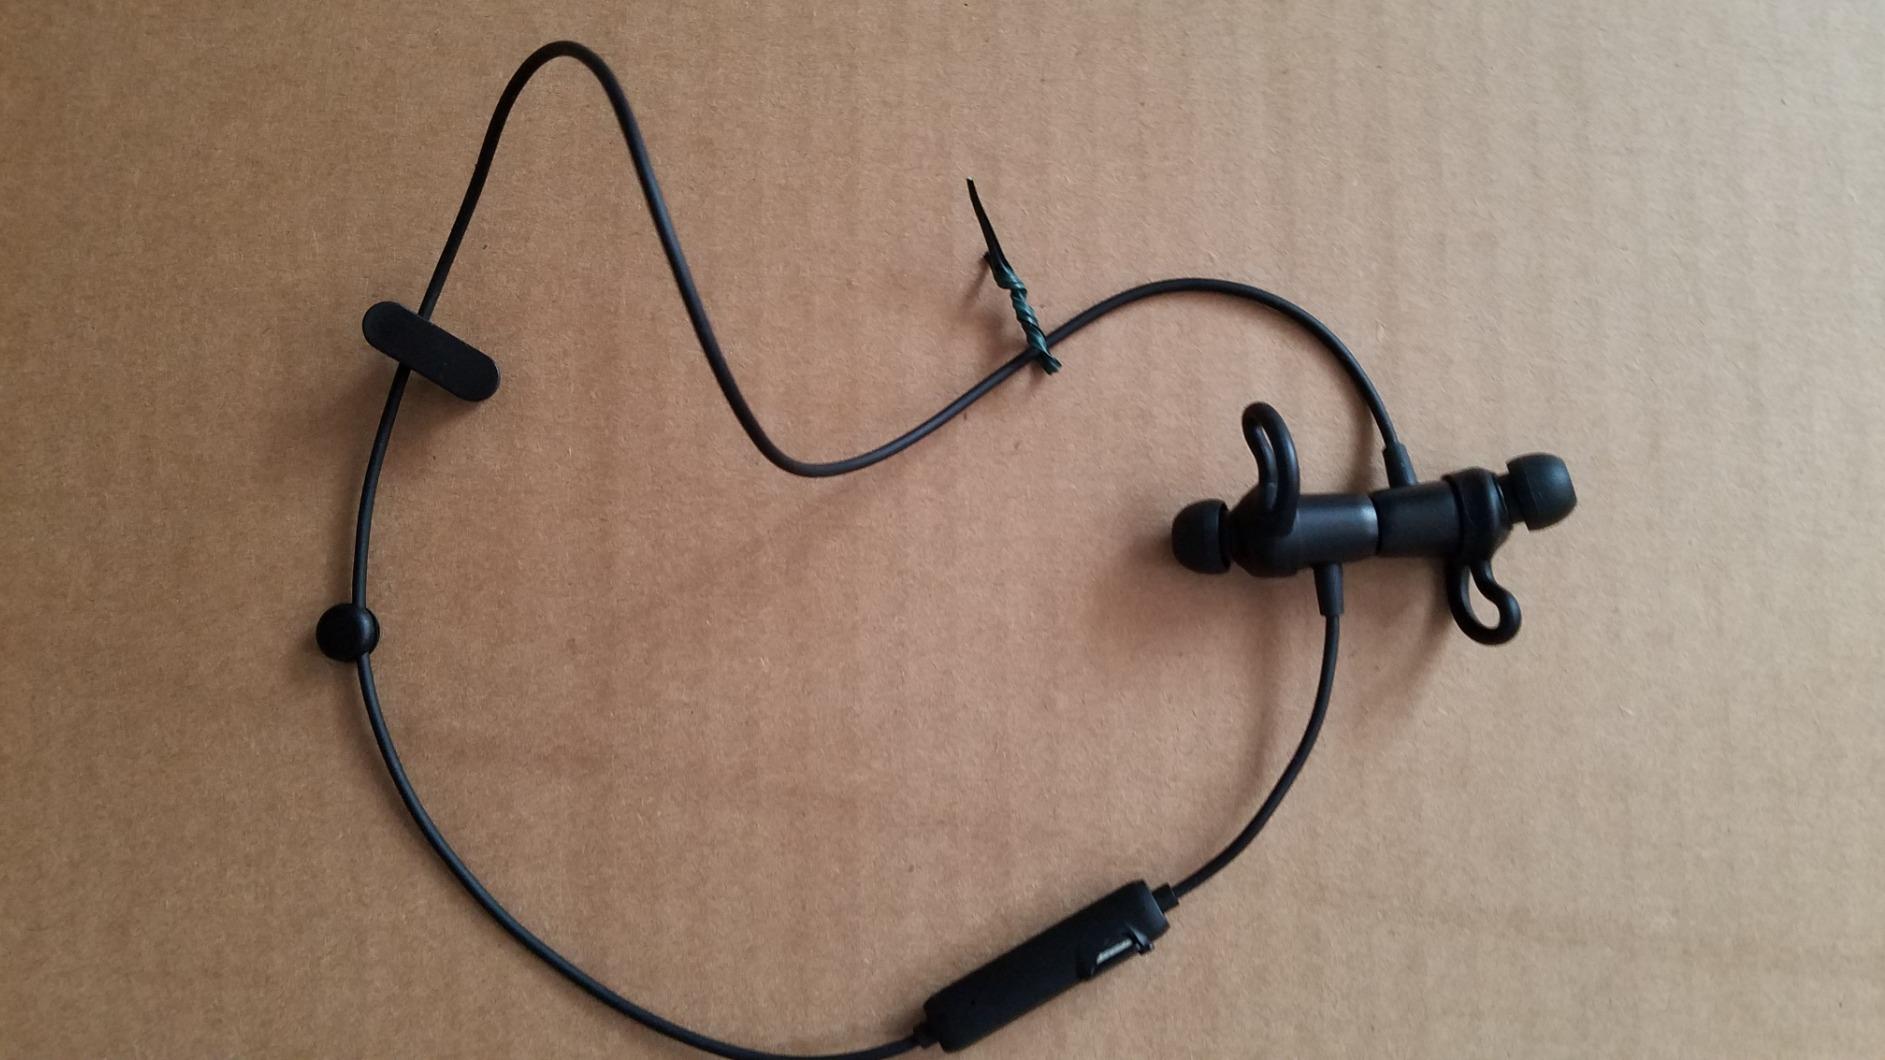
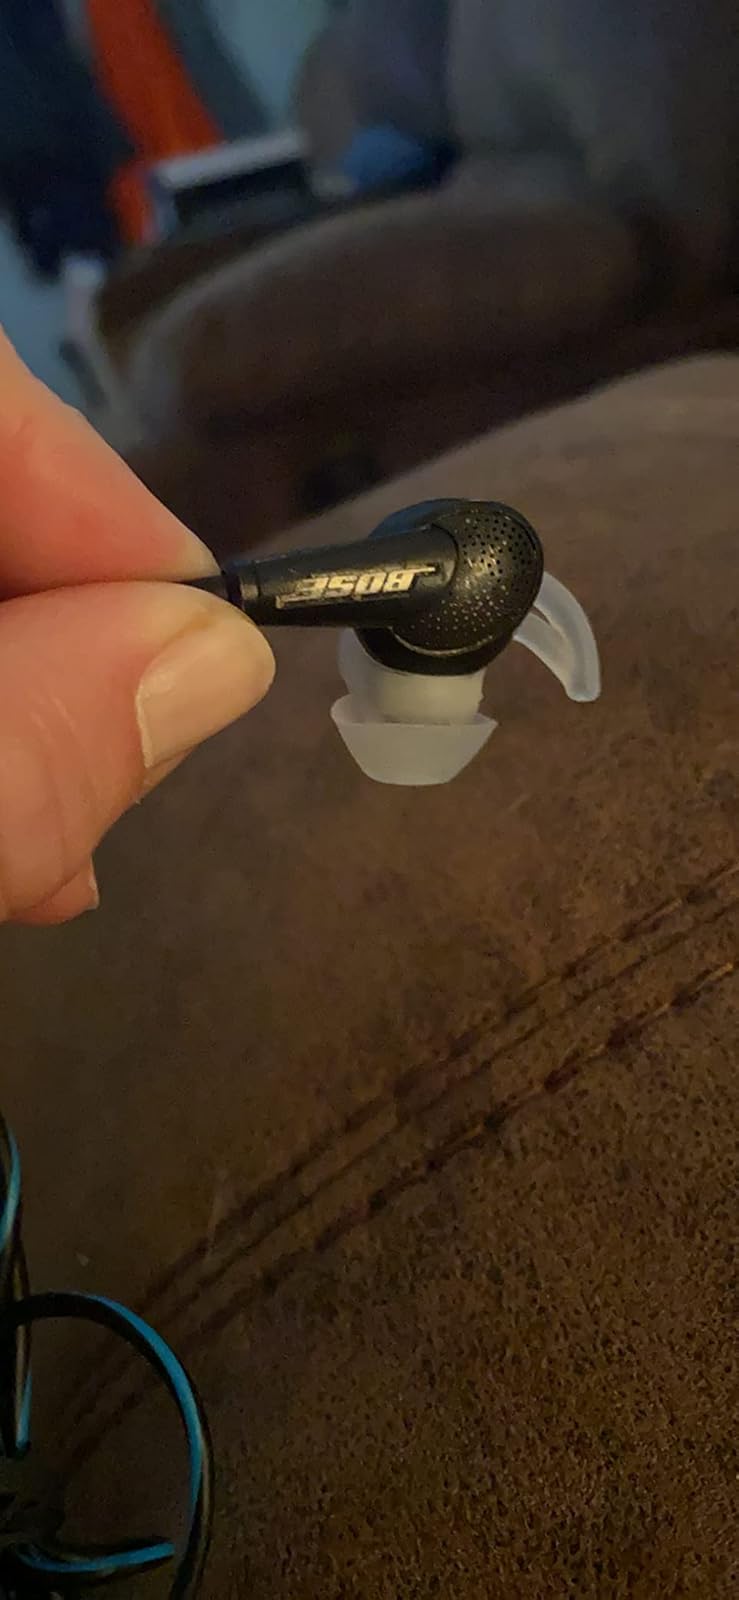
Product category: headphones
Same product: no